Date of the birth of Jesus

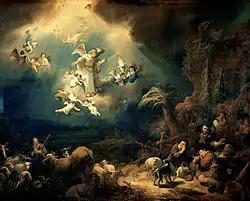
"The Angel Appearing to the Shepherds", Govert Flinck, 1639. The presence of the shepherds is important in determining the date of Jesus's birth.

The "Calculation hypothesis", suggests that 25 December was chosen because it was nine months after a date chosen as Jesus's conception (the Annunciation): 25 March, the Roman date of the spring equinox. The hypothesis was first proposed by French priest and historian Louis Duchesne in 1889. The "Oxford Companion to Christian Thought" remarks that the "calculations hypothesis potentially establishes 25 December as a Christian festival before Aurelian's decree".